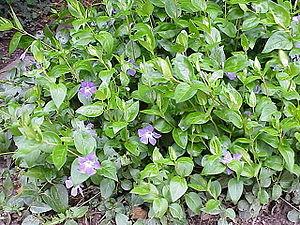
La grande pervenche est une plante herbacée pérenne de la famille des Apocynacées originaire du sud de l'Europe, France comprise.
Une plante couvre-sol, parfois appelée « paillis vivant », est une espèce ou variété de plante qui pousse en s'étalant à la surface du sol.